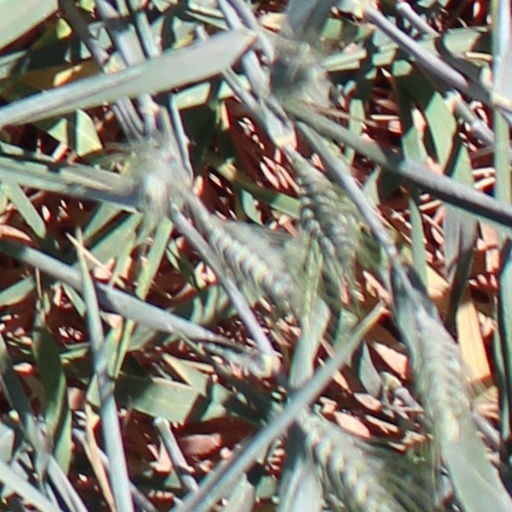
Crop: wheat